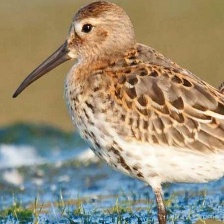
Species: DUNLIN
Scientific name: CALIDRIS ALPINA
ImageNet parent category: red-backed_sandpiper